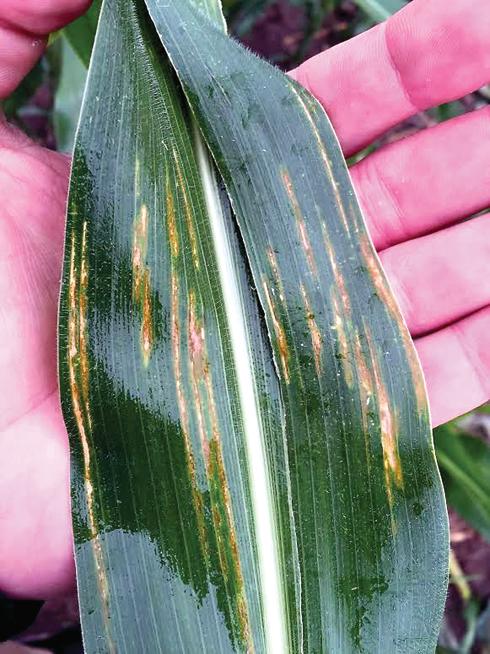
Labels: Corn leaf blight